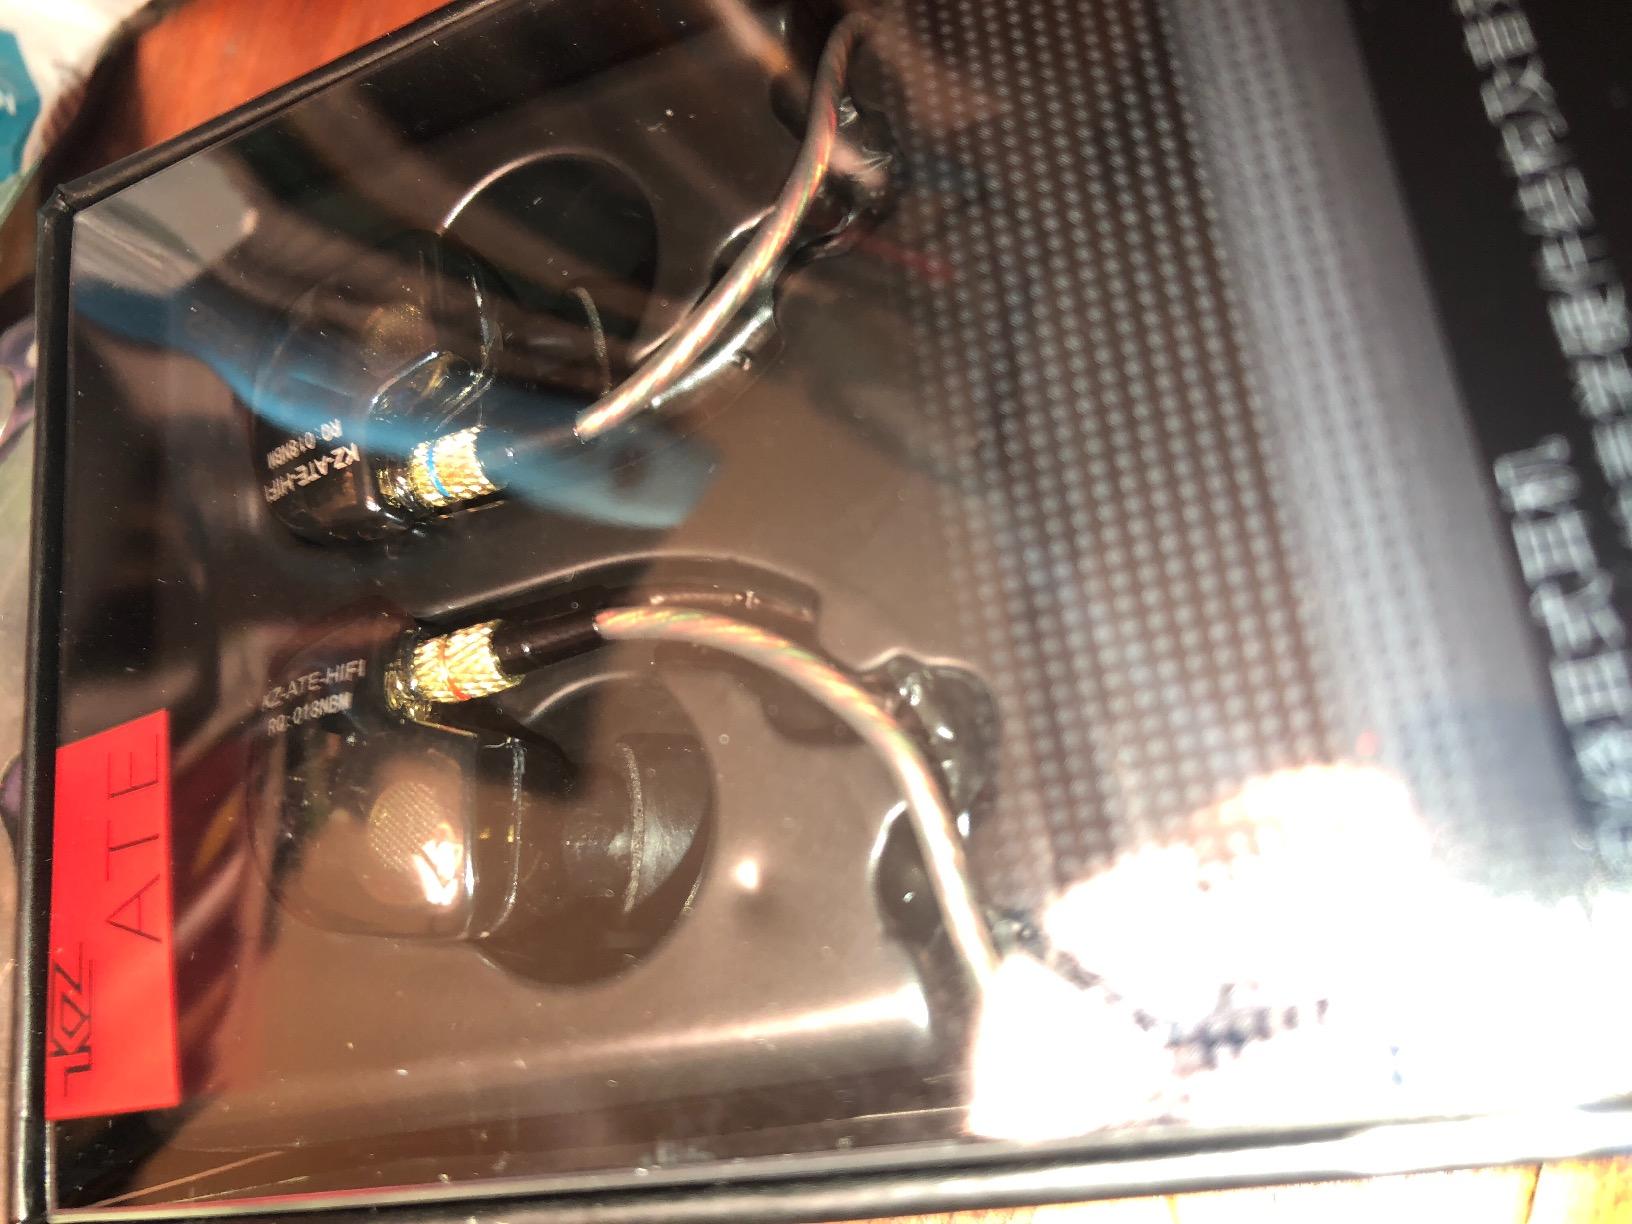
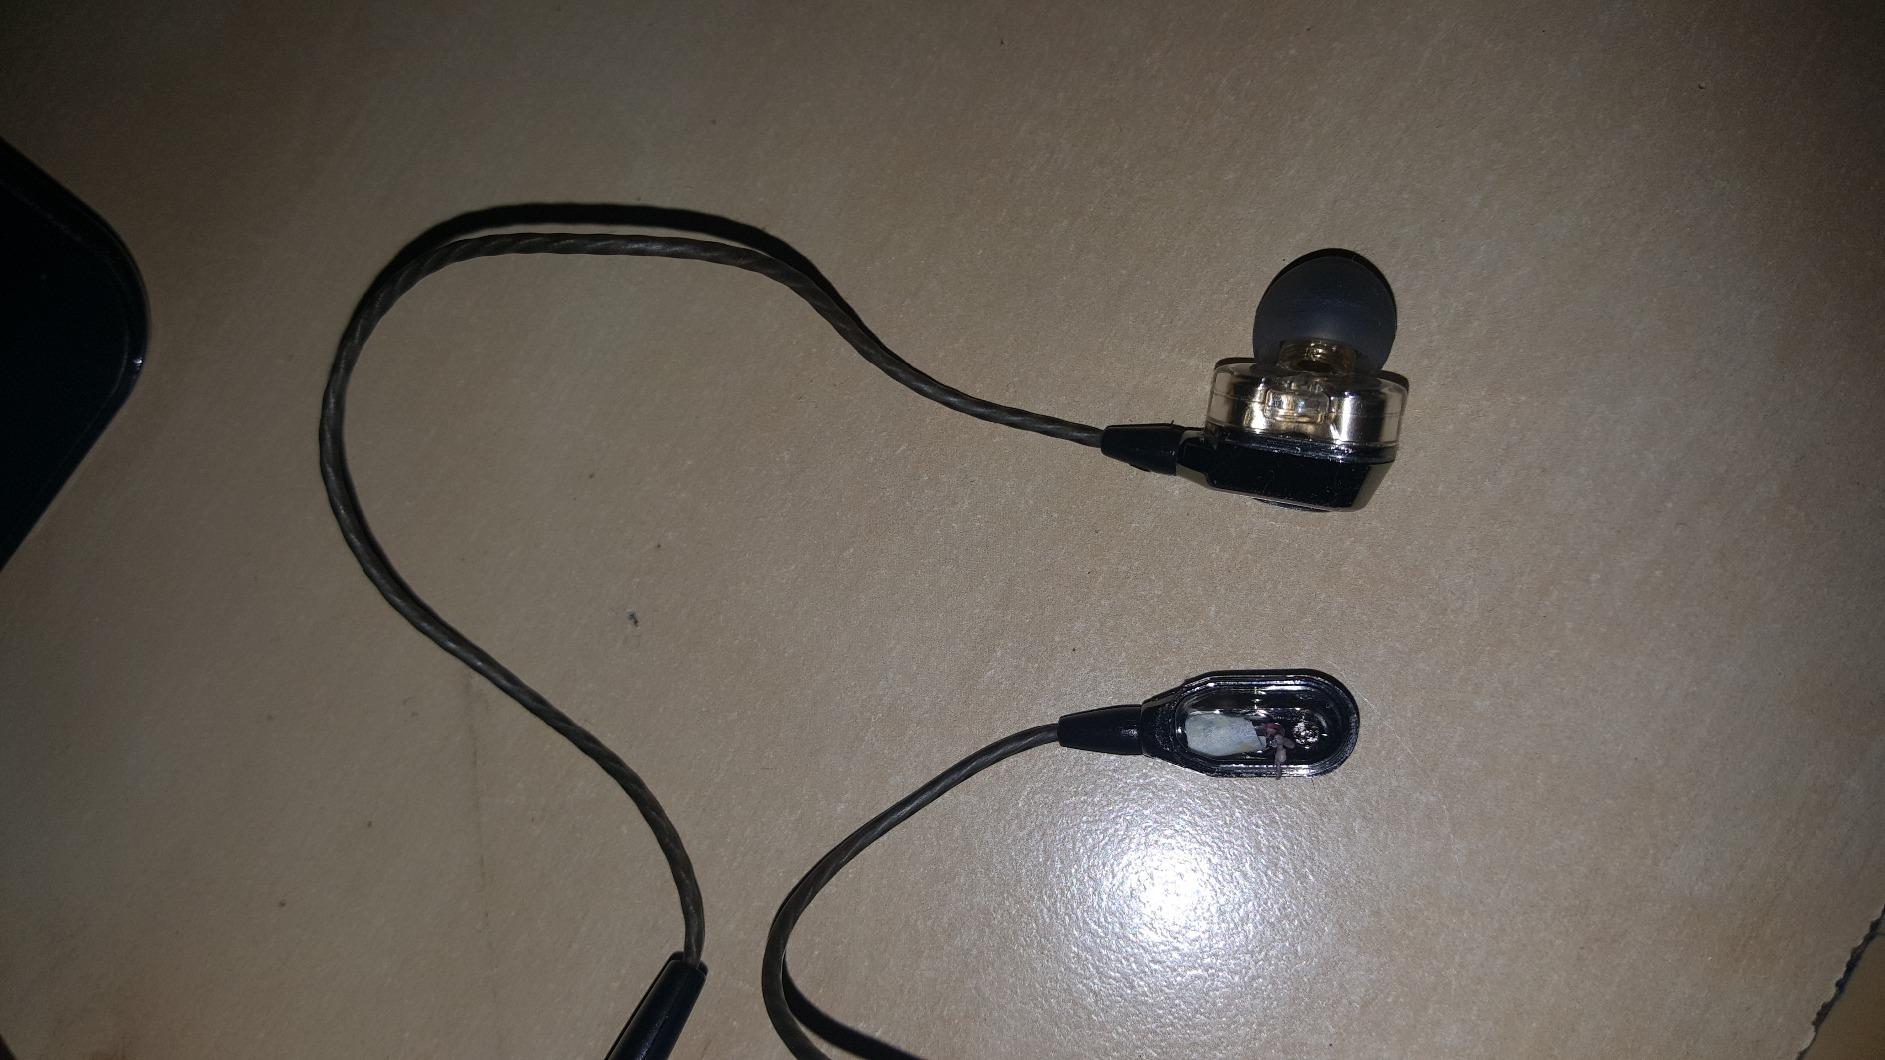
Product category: headphones
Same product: no